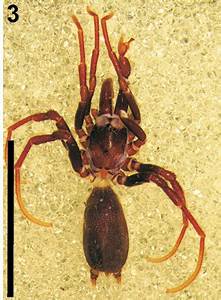
Label: spider